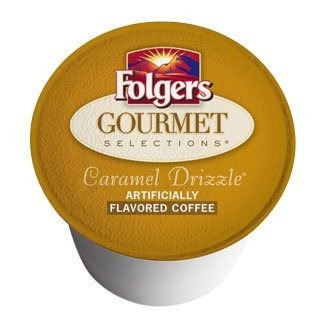
Item Name: Folgers Gourmet Selections K-Cup Caramel Drizzle 18 Pack in Factory Box for Keurig
Bullet Point 1: 18 Pack K Cups
Bullet Point 2: 100% Arabica Coffee
Bullet Point 3: Artificially Flavored Caramel Drizzle Flavored Coffee
Bullet Point 4: For use in Keurig Brewing Systems
Product Description: 18 K-Cups in Factory Sealed Box. Made from 100% Arabica Coffee
Value: 18.0
Unit: Count

Price: 13.94